LeGrand Lockwood

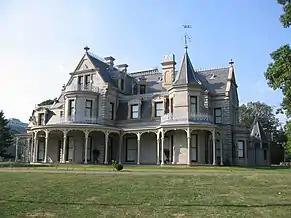
Lockwood–Mathews Mansion in Norwalk, Connecticut

In 1867, Lockwood commissioned Albert Bierstadt's "The Domes of the Yosemite", the artist's second great, monumental Yosemite work, for $25,000. It was the artist's largest canvas and sparked a critical debate when it first appeared at the Tenth Street Studio Building in New York. Lockwood hung the painting in the octagonal rotunda of his Norwalk, Connecticut, mansion. After Lockwood's death in 1872, the painting sold at auction for $5,100. Lockwood also bought works by Frederic Church, William Bradford, and Asher B. Durand.